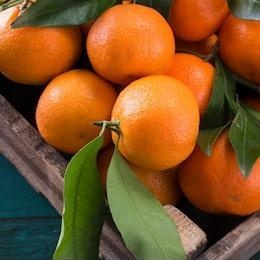
Label: mandarine